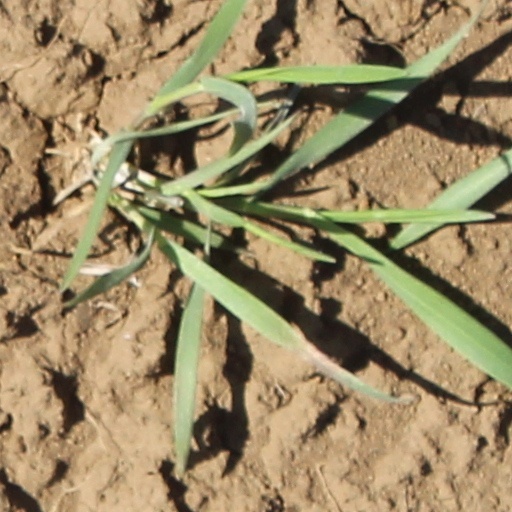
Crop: wheat